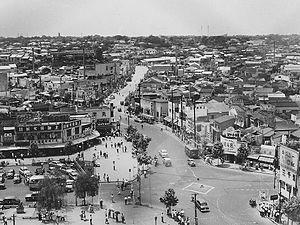
L'incident de Shibuya est un violent affrontement entre bandes rivales japonaises qui se déroula en juin 1946 près de la gare de Shibuya à Tokyo.
Shibuya Crossing ou carrefour Hachikō est un carrefour situé dans le quartier de Shibuya à Tokyo au Japon, connu pour ses passages zébrés pour piétons dont l'un en diagonale traverse le centre du carrefour.